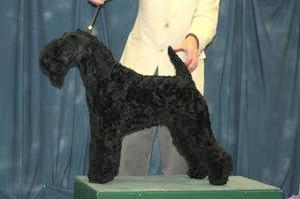
Kerry_blue_terrier